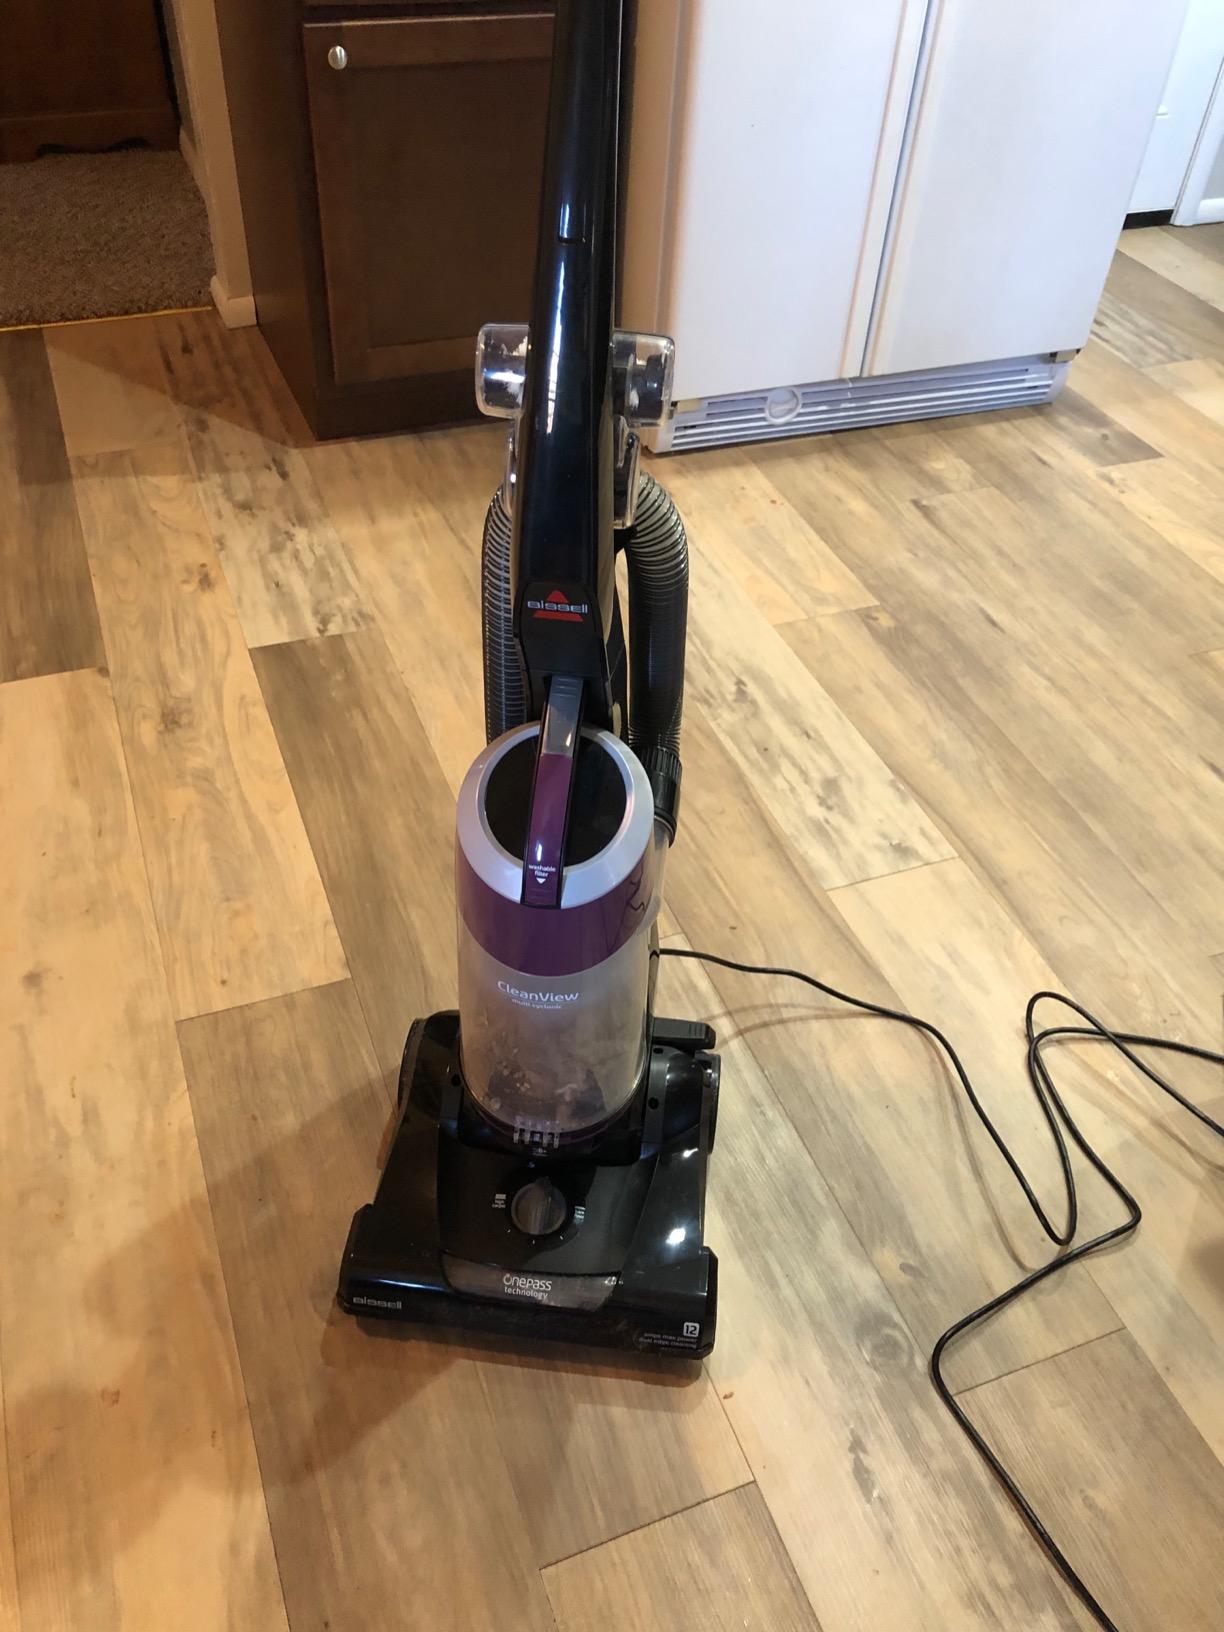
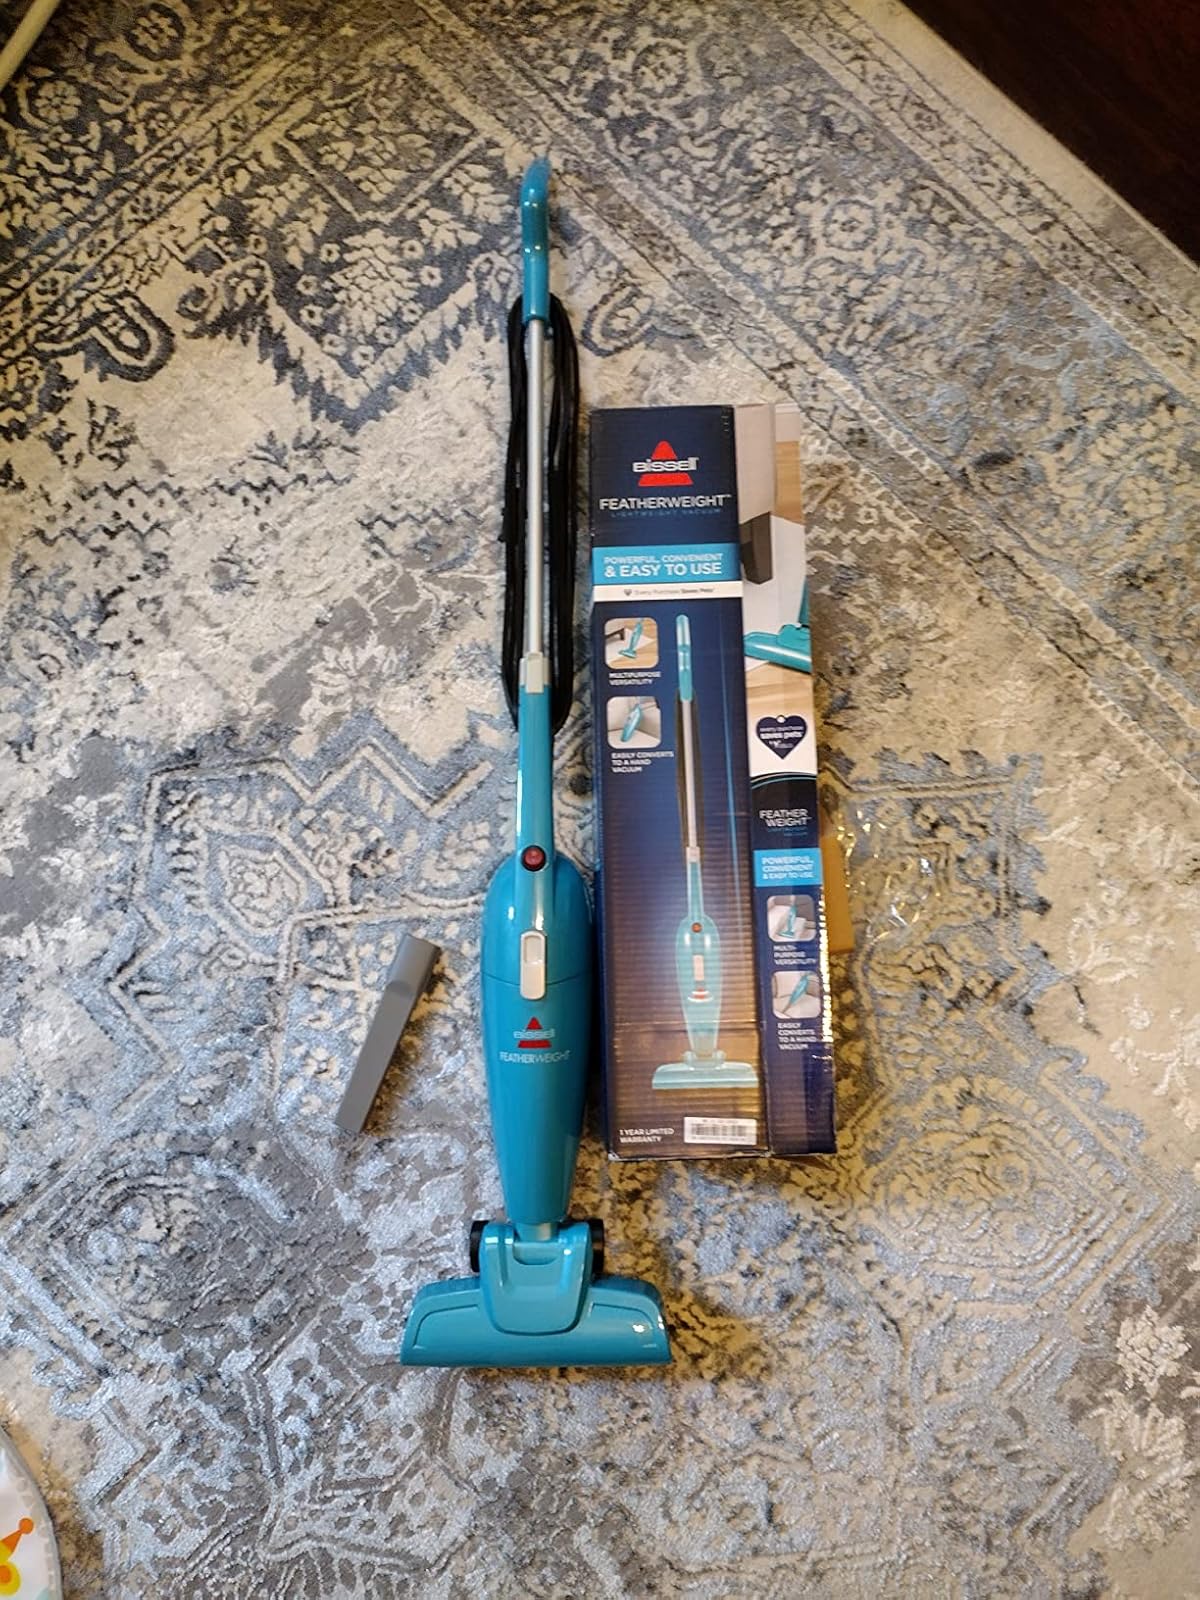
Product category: items_vacuum
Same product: no